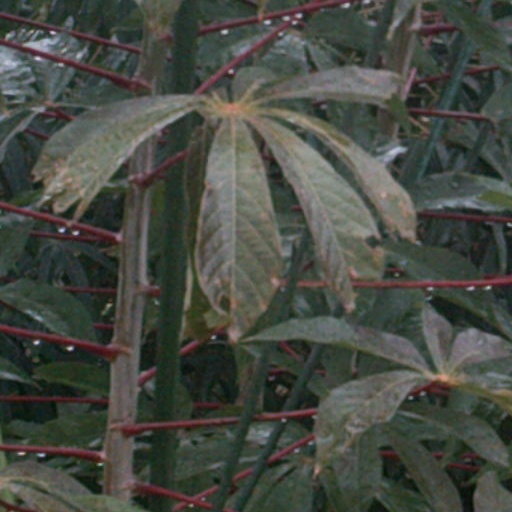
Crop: cassava